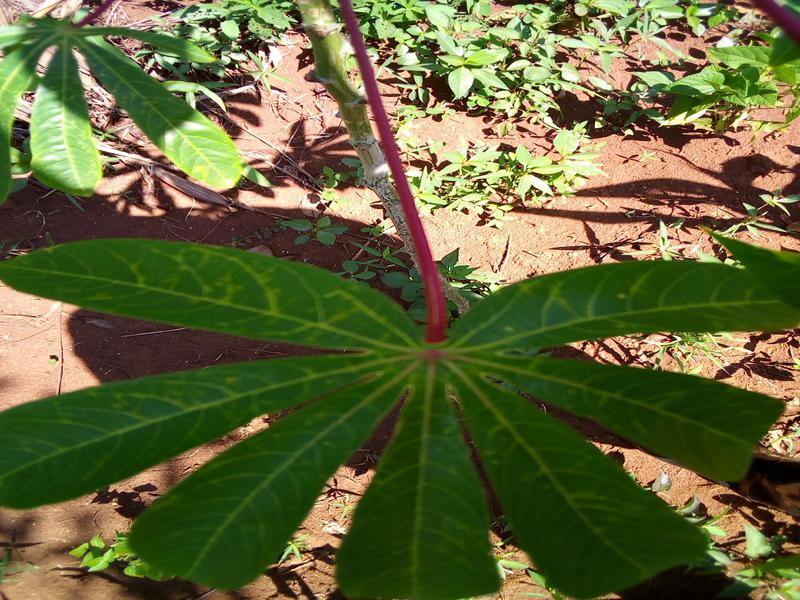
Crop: cassava
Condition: brown_streak_disease